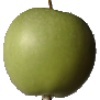
Label: apple_granny_smith